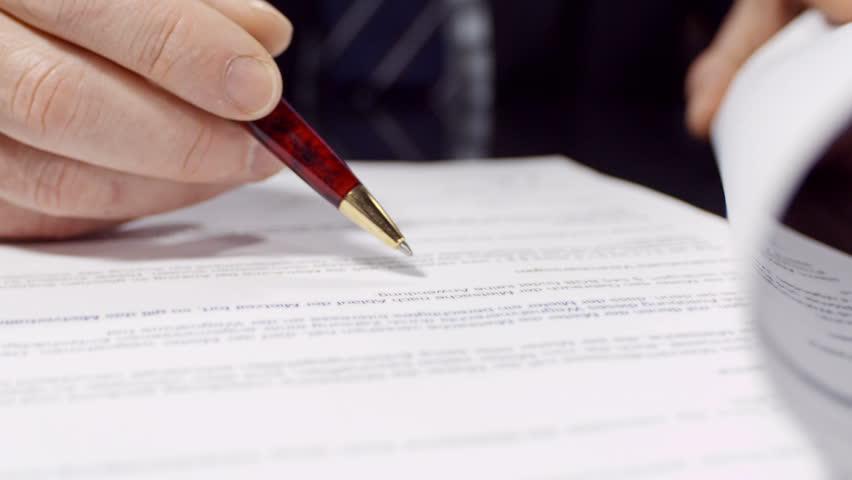
businessman read and sign a contract with noble pen
Relation: Action